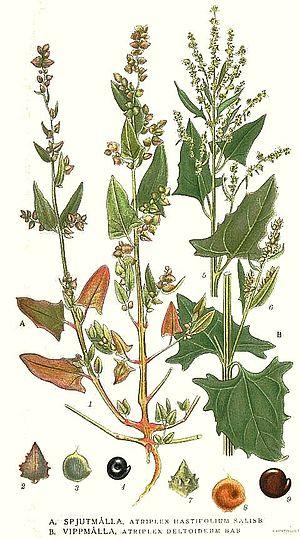
L'Obione faux-pourpier ou Arroche faux-pourpier, Halimione portulacoides est une plante de la famille des Chenopodiaceae, ou des Amaranthaceae selon la classification phylogénétique.
Achyranthes atollensis est une espèce de plante de la famille des Amaranthaceae. Elle était endémique du nord-est des îles Hawaii. Son habitat naturel était les rives sablonneuses. Elle s'est éteinte à cause de la destruction de son habitat.
L'épinard-fraise est une plante ornementale et occasionnellement une plante potagère, annuelle, de la famille des Amaranthaceae suivant la Classification phylogénétique. Les grappes de petits fruits rouges et brillants ressemblent aux fruits du mûrier et rappellent la fraise dont il tire son nom commun.
Suaeda pannonica est une plante appartenant à la famille des Amaranthaceae et au genre Suaeda.